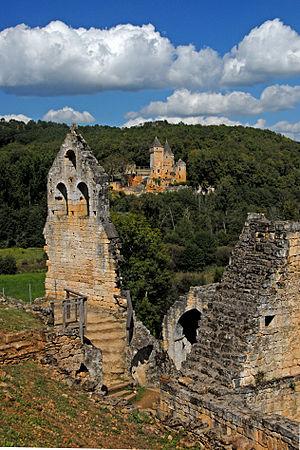
Les ruines de la chapelle du château de Commarque et au second plan, le château de Laussel, Dordogne, France.